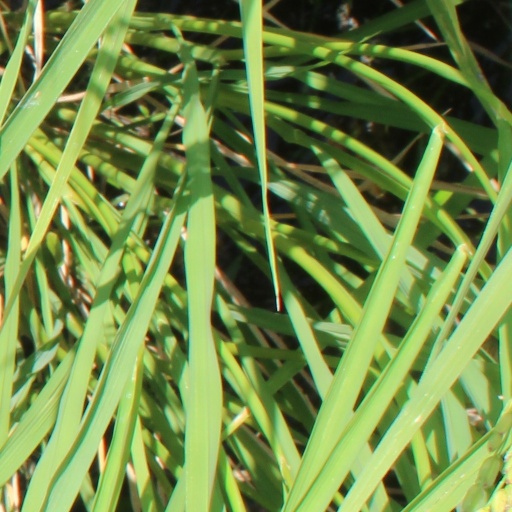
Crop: rice